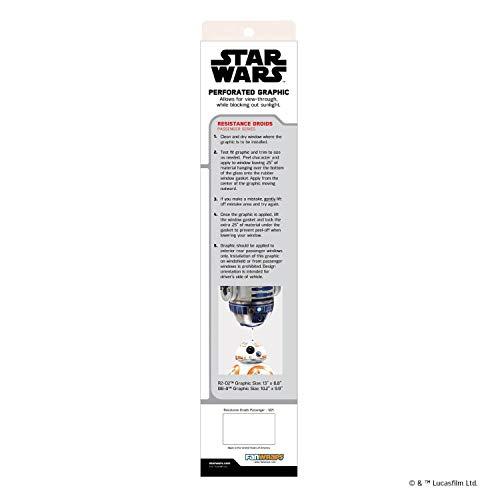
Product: FanWraps Star Wars Resistance Droids Passenger Series Window Decal
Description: Great Condition.
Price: $19.99
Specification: ProductDimensions:19.8x13.8x0.1inches|ItemWeight:5ounces|ShippingWeight:5ounces(Viewshippingratesandpolicies)|ASIN:B07NJMQ1W1|Itemmodelnumber:FW1221|Manufacturerrecommendedage:20-20years